Vasily Baumgarten

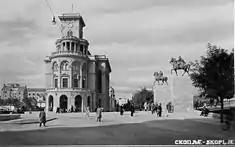
Officers Hall in Skopje (1930)

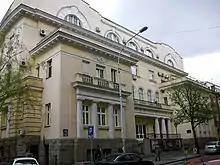
Russian House (2012)

For a long time in Yugoslavia it was believed the architect Baumgarten has not survived World War II times, although the date and place of his death haven't been known. However, later it turned out that after 1945 Wilhelm Baumgarten emigrated to Argentina together with his family. The last years of his life he spent in Buenos Aires. There Baumgarten served as a chairman of The in South America and (since 1949) was the leader of the Peter Wrangel's Russian All-Military Union local department.